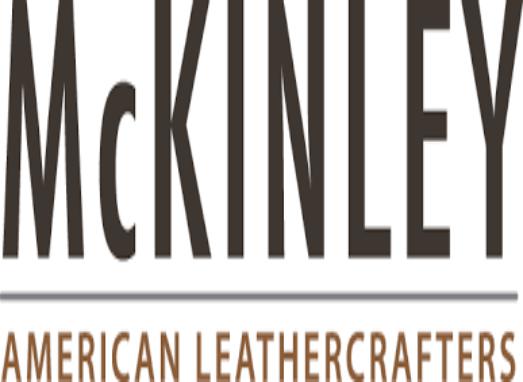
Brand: American Leather
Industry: Necessities